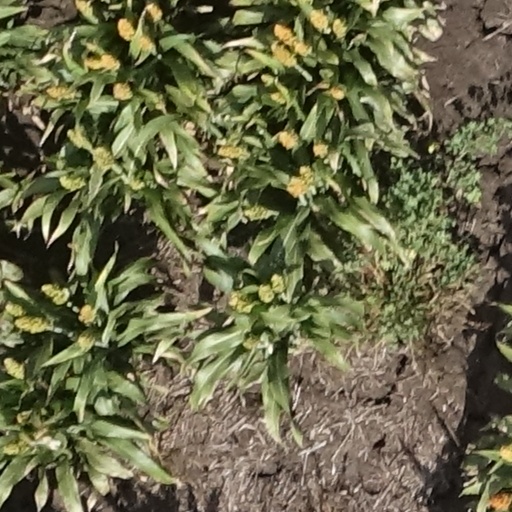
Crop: sorghum